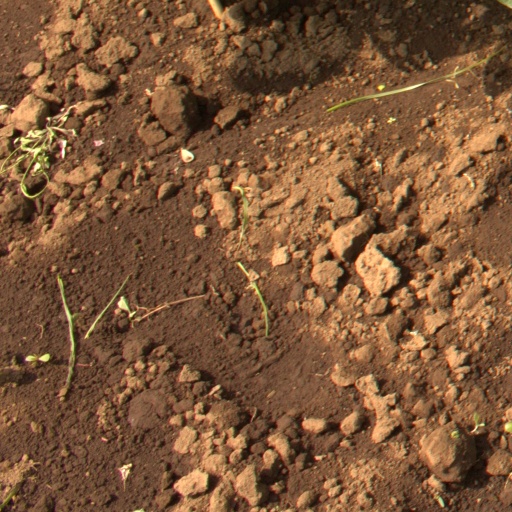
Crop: soybean